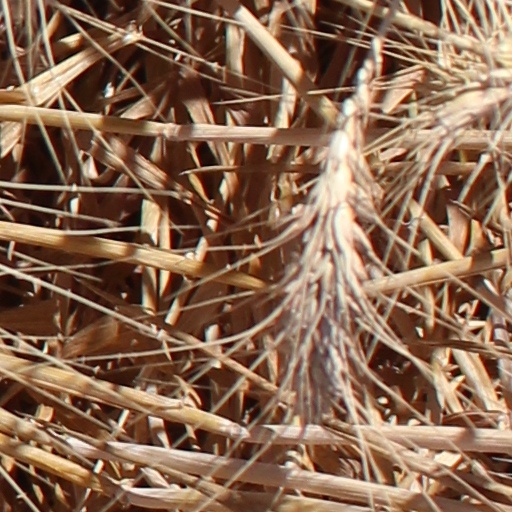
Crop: wheat